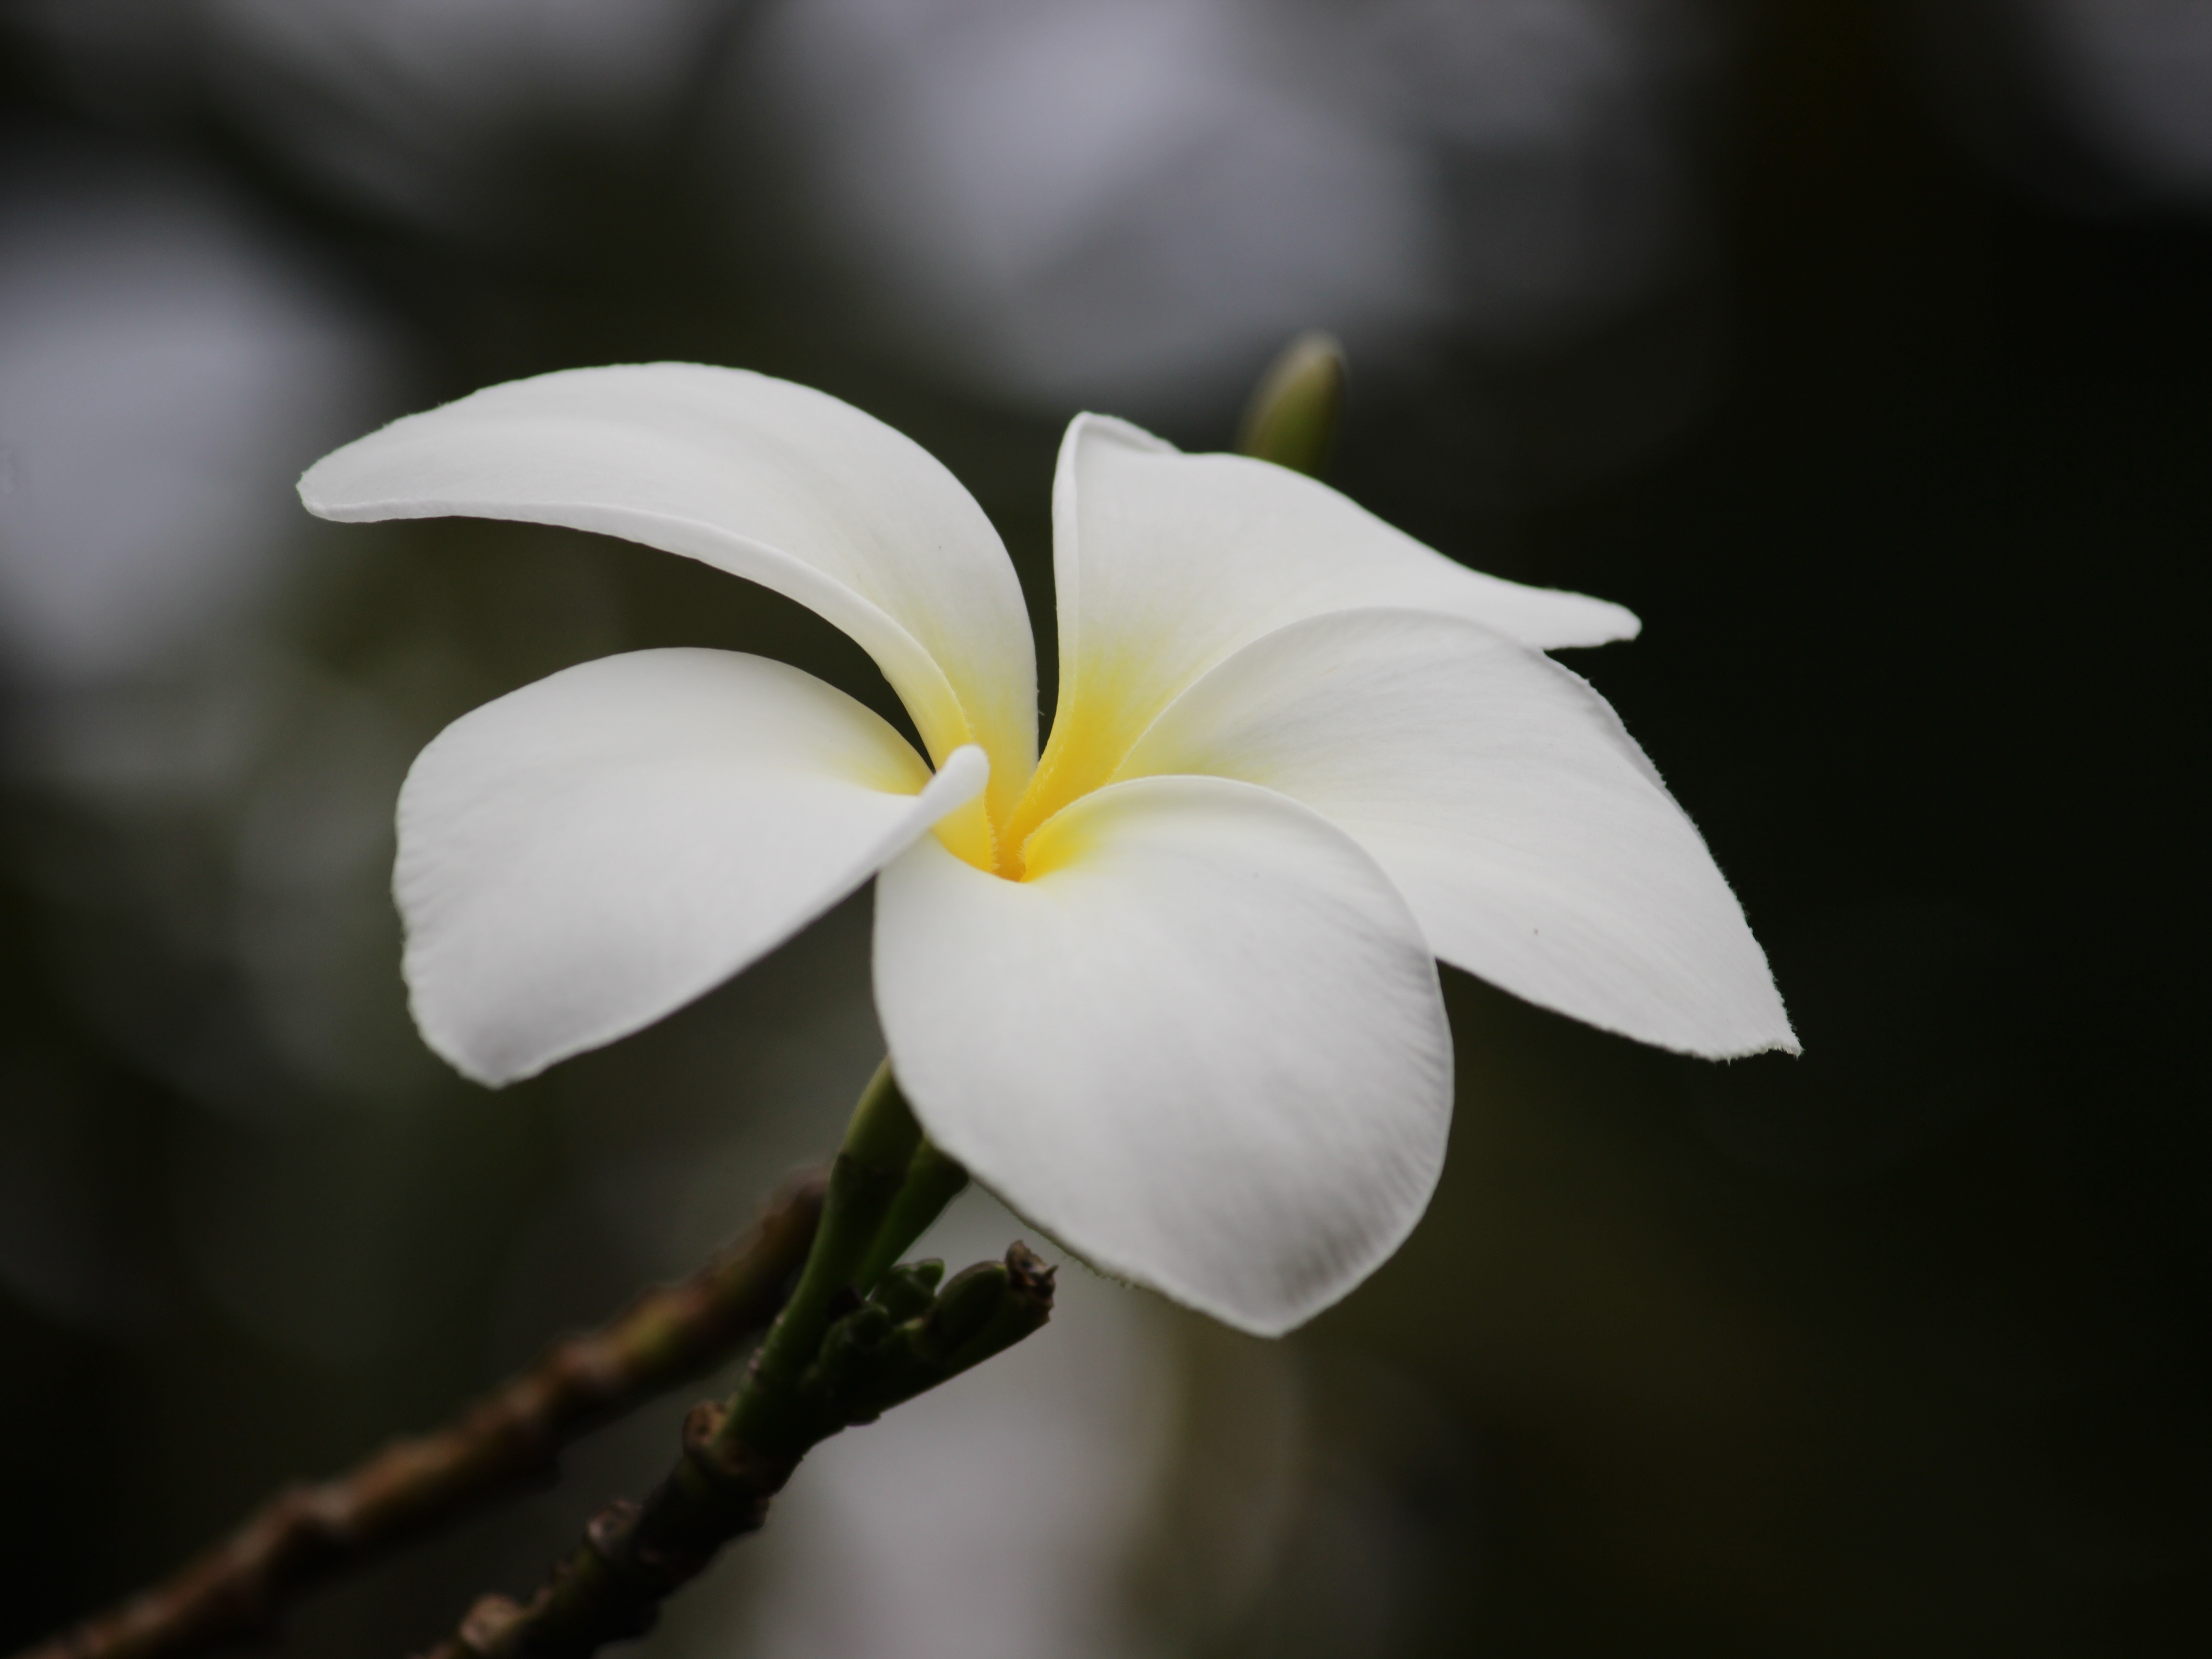
blossom, plant, white, photography, leaf, flower, petal, botany, flora, close up, macro photography, jasmine, flowering plant, plant stem, land plant